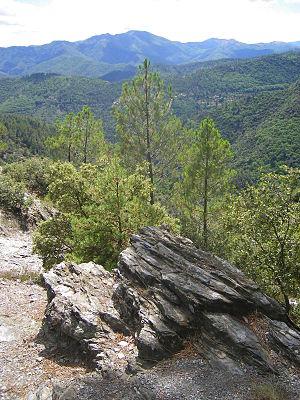
La Course de côte Saint-Jean-du-Gard - Col Saint-Pierre est une compétition automobile organisée par l'ASA Alès dans la corniche des Cévennes durant trois jours à la mi-avril en début de championnats.